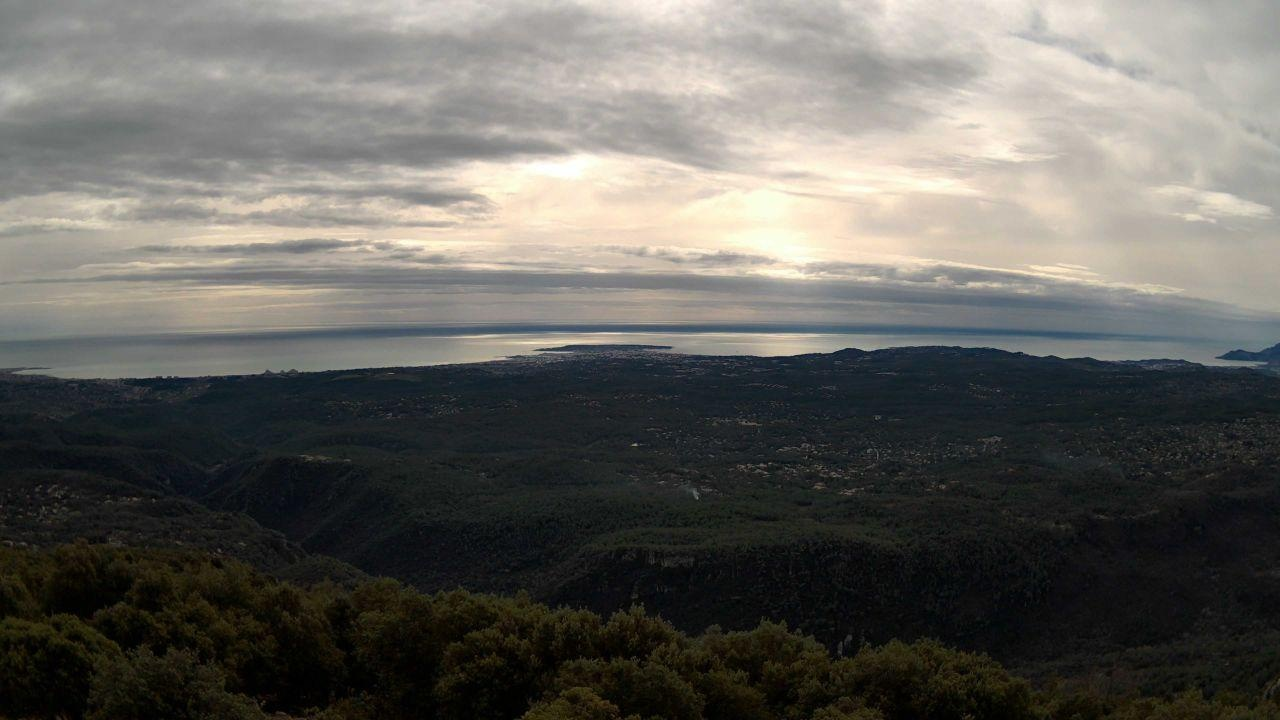
Fire: no
Smoke: yes